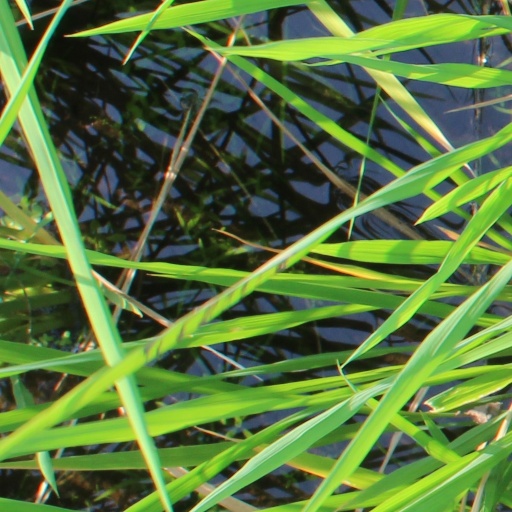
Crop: rice